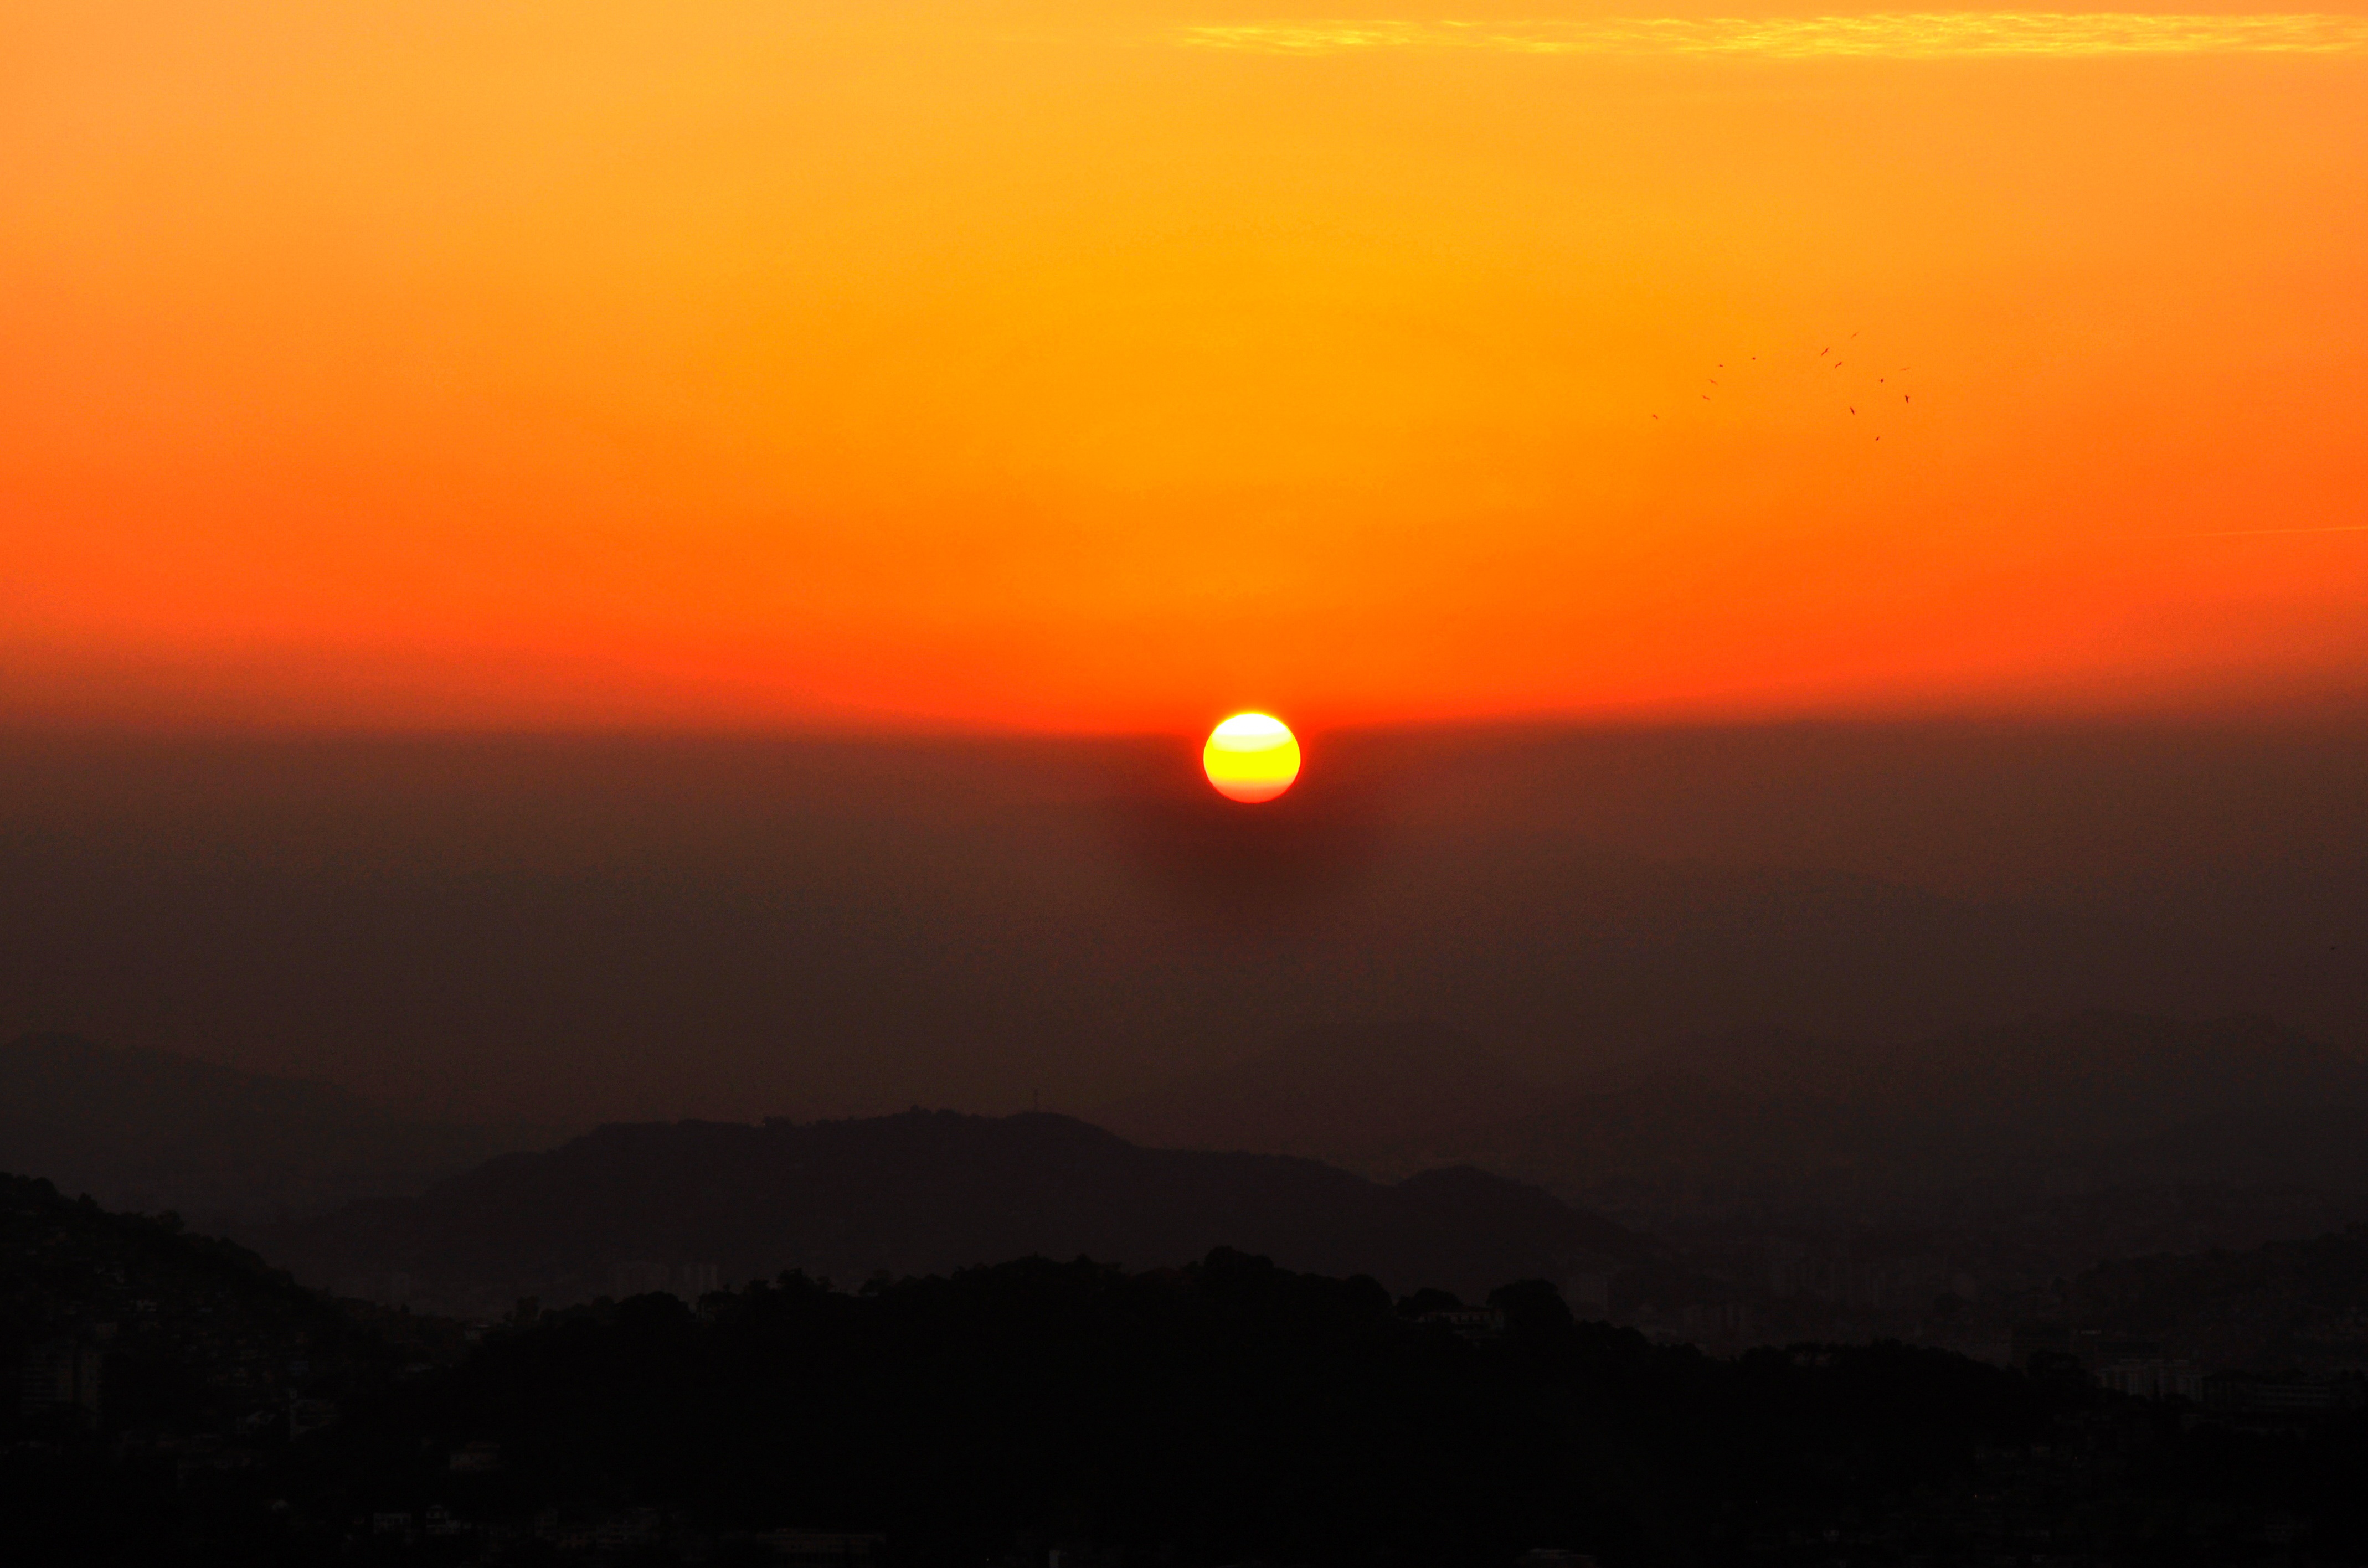
horizon, mountain, sky, sun, sunrise, sunset, sunlight, morning, hill, dawn, atmosphere, dusk, evening, sol, brazil, afternoon, afterglow, astronomical object, atmospheric phenomenon, red sky at morning